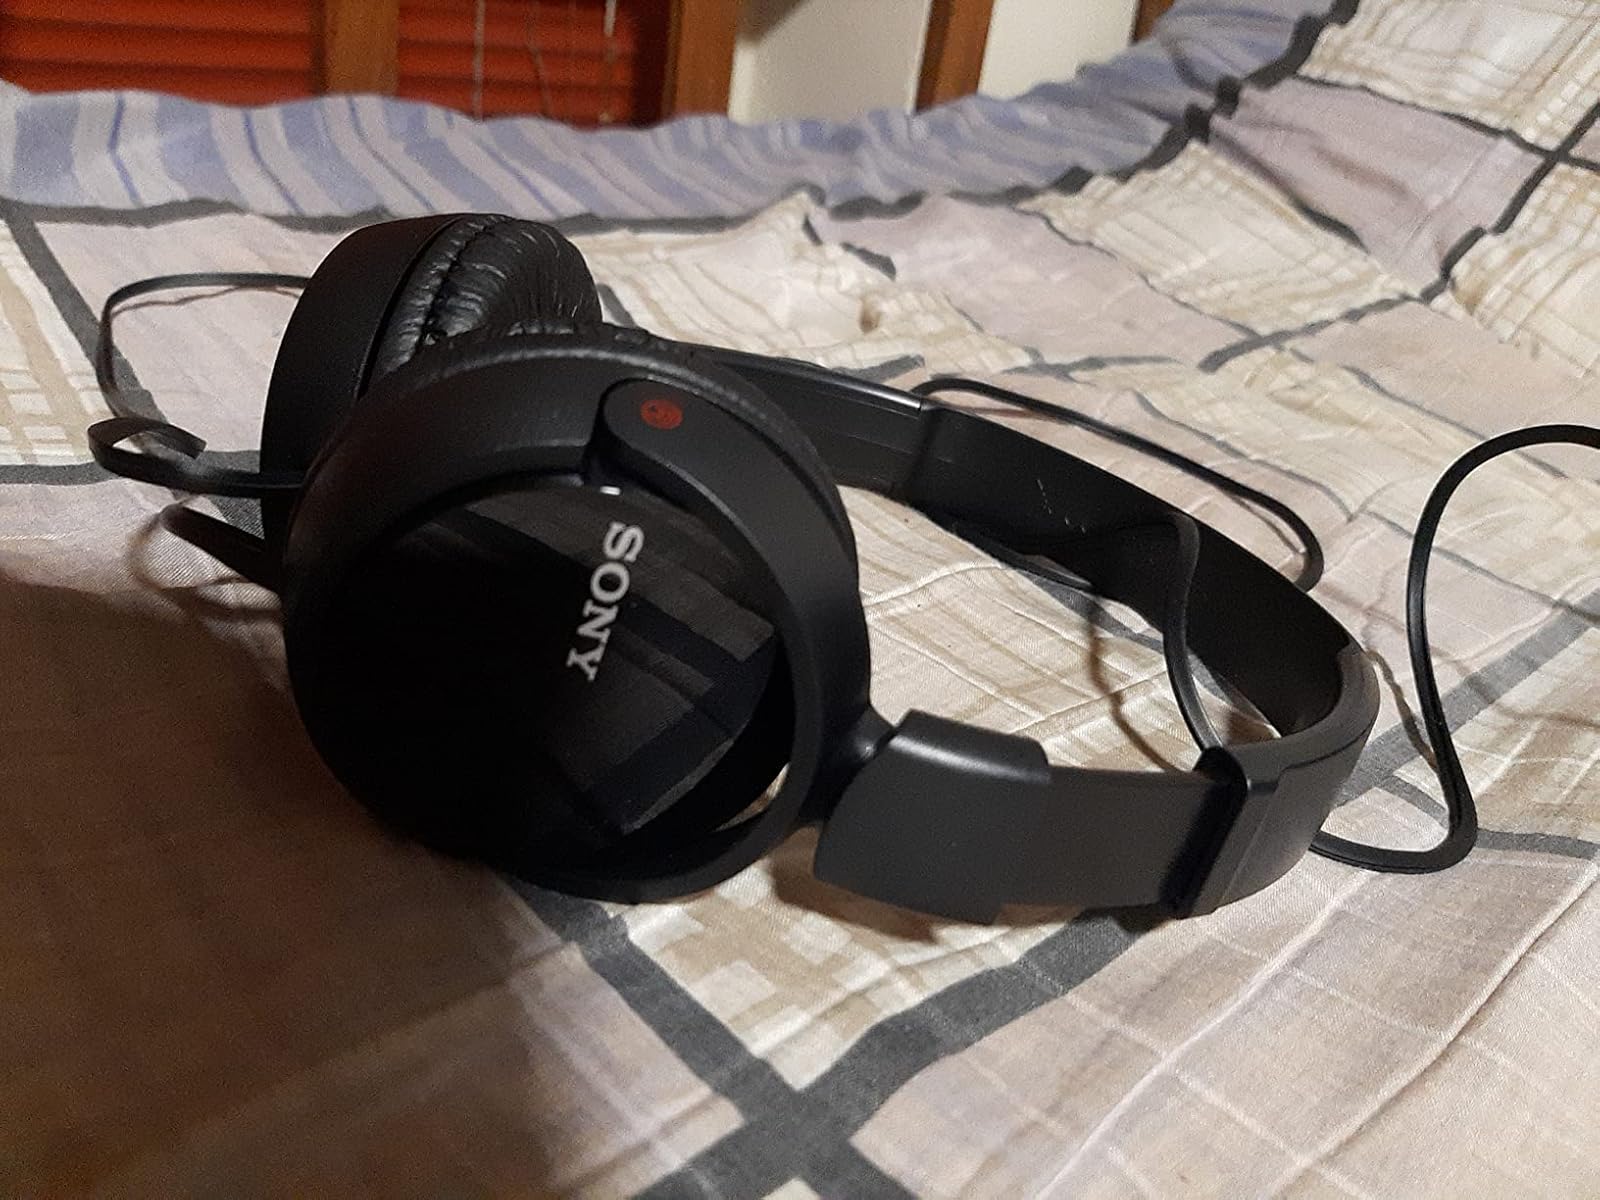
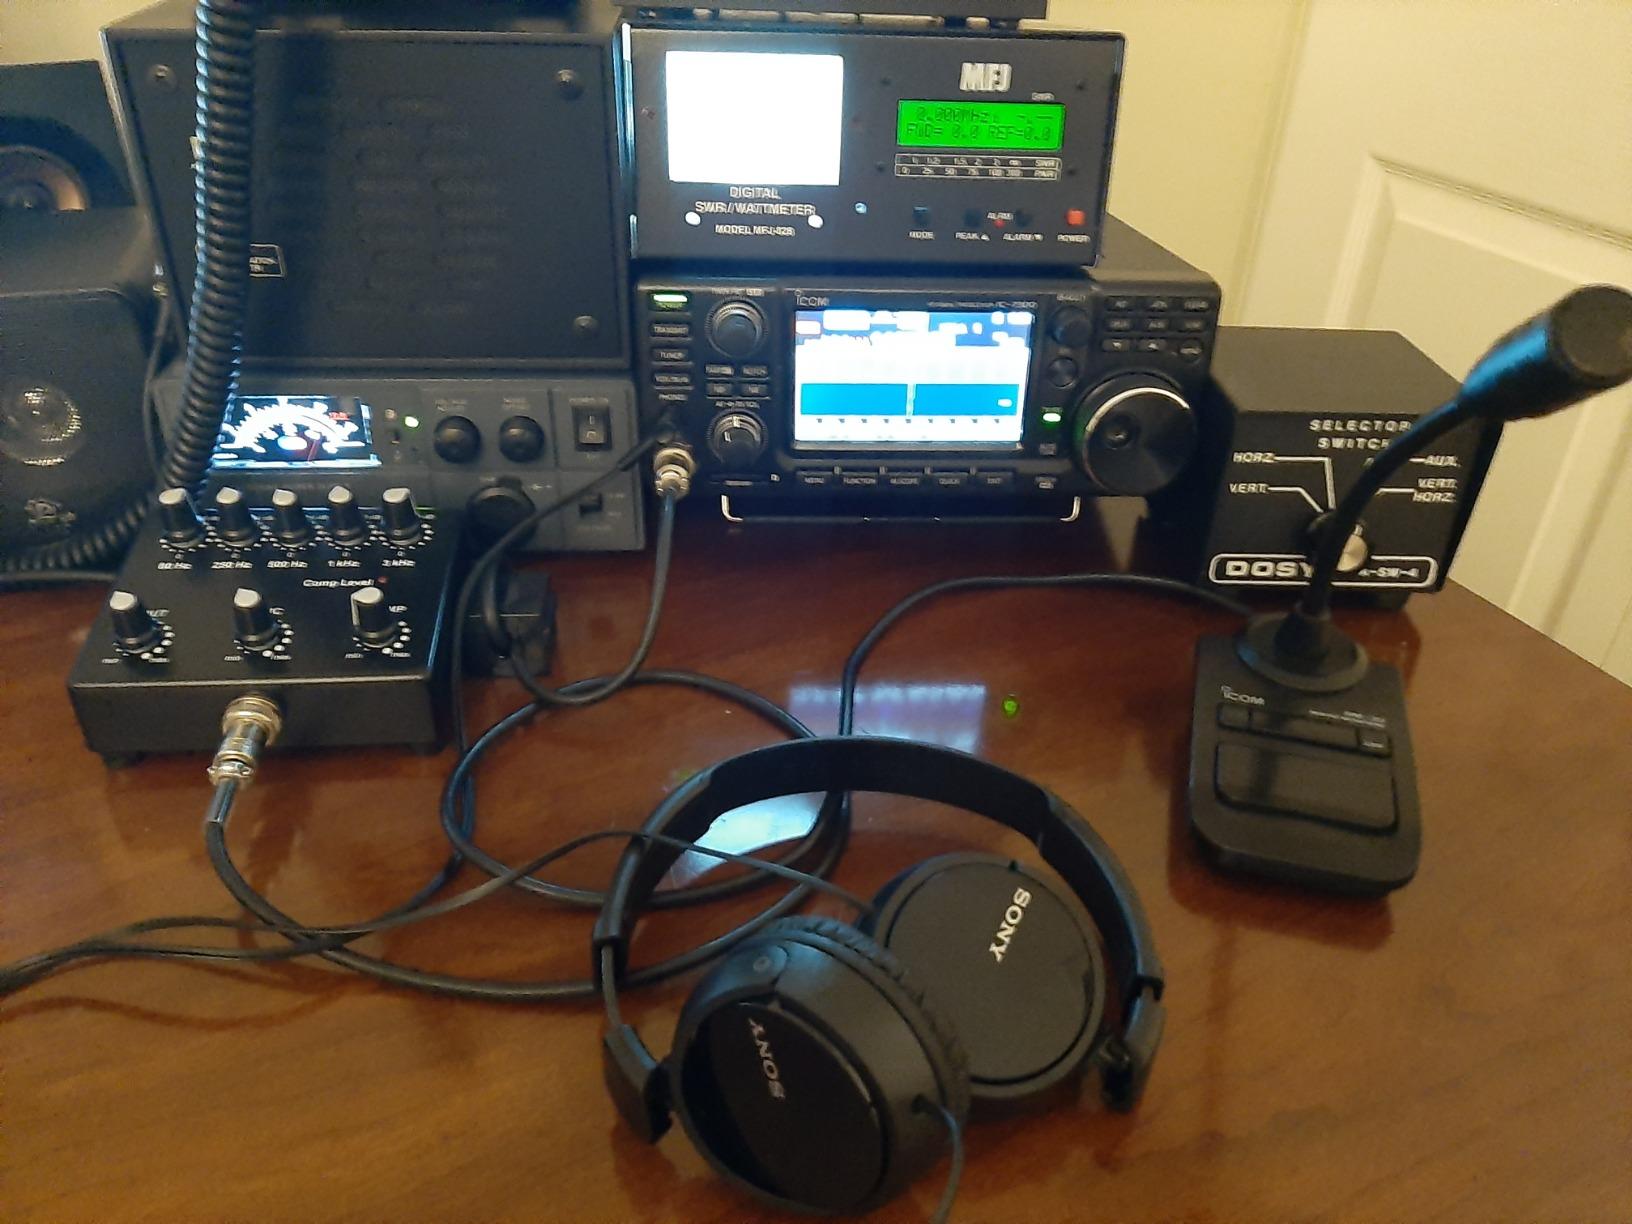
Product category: headphones
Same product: yes